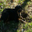
Label: dog